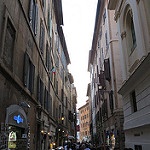
Scene: Outdoor